Amesti, California

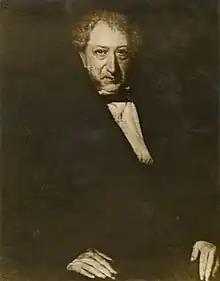
Jose Amesti (1788-1855)

Amesti is named for José Amesti, a Basque who came to California in 1822, and who was the grantee of Rancho Los Corralitos.